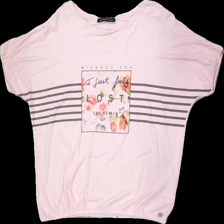
View: front
Type: Top
Category: Ladies
Brand: Not in the list
Brand text on label: anotherwoman
Colors: Pink, Grey, Red, Multicolor
Material: 100% visc
Pattern: Floral print
Cut: Regular, C-collar
Stains: Minor
Damage: stain
Damage location: bottom center
Price range: <50
Recommended usage: Recycle
Description: Pink top with multicolored print from anotherwoman, size unknown. Poor condition.